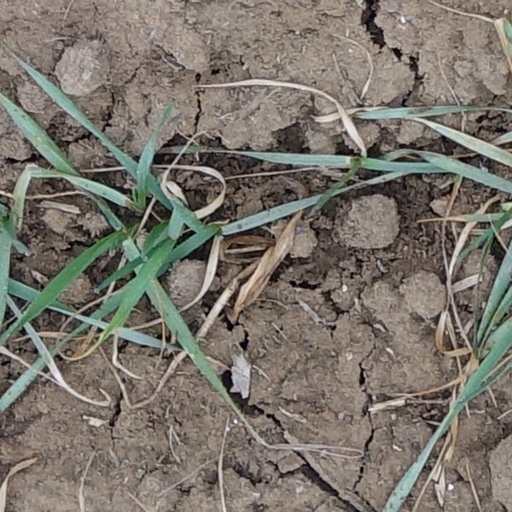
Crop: wheat